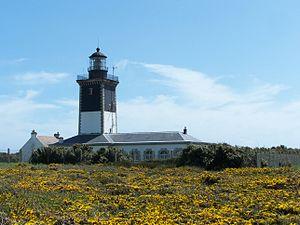
Groix [gʁwa] est une île et une commune bretonne du département du Morbihan. Elle se trouve dans le golfe de Gascogne, au large de la côte sud de la Bretagne, au nord-ouest de Belle-Île-en-Mer et en face de Ploemeur. Elle constitue une commune, et, jusqu'à 2015, constituait aussi le canton de Groix. Elle est accessible par bateau au départ de Lorient et de Port-Louis. Historiquement, elle fait partie du pays vannetais et du Kemenet-Héboé.